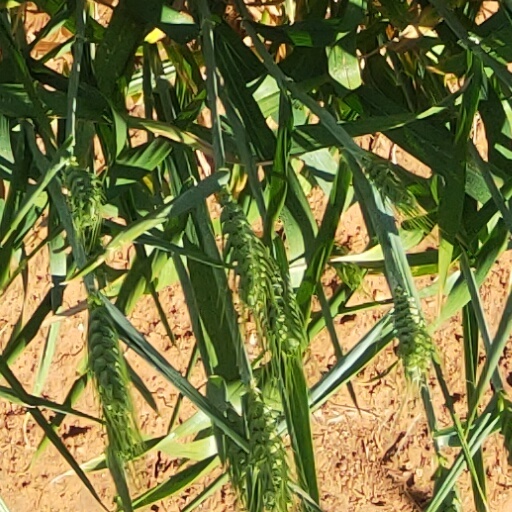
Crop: wheat